Carl Gustav Rehnskiöld

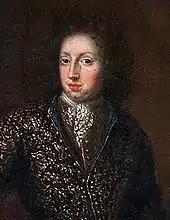
King Charles XI (1691) by David Klöcker Ehrenstrahl.

Rehnskiöld was born on 6 August 1651 in Stralsund in Swedish Pomerania. His parents were the government councillor of Pomerania, Gerdt Antoniison Rehnskiöld (1610−1658), originally Keffenbrinck, and Birgitta Torskeskål (died 1655), niece of Baron Johan Adler Salvius. Keffenbrinck's ancestors came from Westphalia, and their seat was the castle of Rehne in the northern part of the Münsterland province. Gerdt Rehnskiöld initially served as a scribe in Kammarkollegium, and later as the authorized representative of the Crown at King Gustavus Adolphus' administrative entourage during the King's military campaign in Germany. Thanks to his efforts in the maintenance of the Swedish troops during the Thirty Years War, he became a naturalized Swedish nobleman in 1639 by Queen Kristina and adopted the name Rehnskiöld after his family seat. He was also awarded the Griebenow, Willershusen, and Hohenwarth estates in Pomerania, as well as Stensättra farm in Södermanland. In 1640, the Rehnskiöld family was introduced in the House of Nobility at number 270.